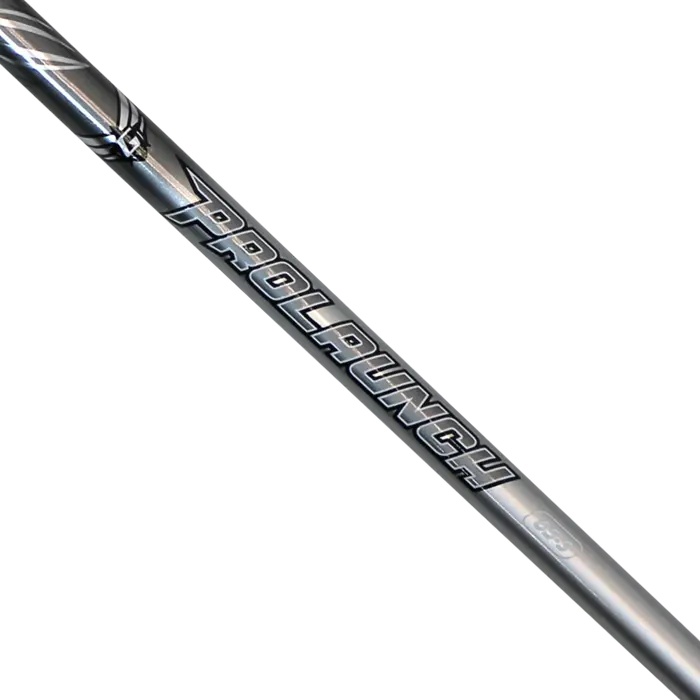
Grafalloy Prolaunch Platinum Metalwood Graphite Shaft
Grafalloy Prolaunch Platinum Metalwood Graphite Shaft Price includes adapter and grip fitted for required shaft. Please add comments in checkout for which model head it's going into, aswell as your grip choice from our range of stock. This shaft can go into a driver or a fairway. ProLaunch Platinum features a mid spin and mid launch design that is ideal for a wide range of golfers. With its mid spin/launch profile, ProLaunch Platinum will sit in between ProLaunch Blue (high launch) and ProLaunch Red (low launch).
Brand: marsdengolfdrivingrange
Category: Sporting Goods > Outdoor Recreation > Golf > Golf Club Parts & Accessories > Golf Club Shafts